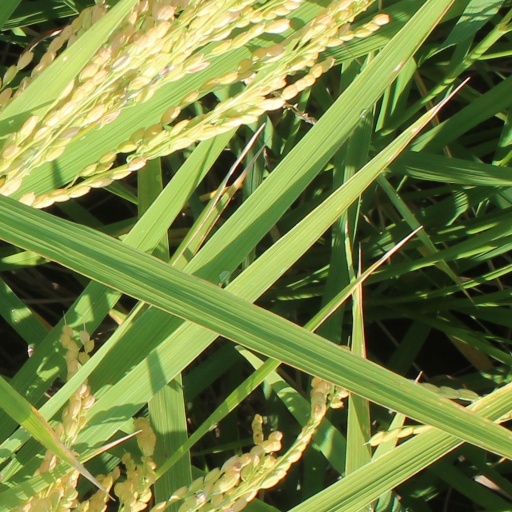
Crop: rice